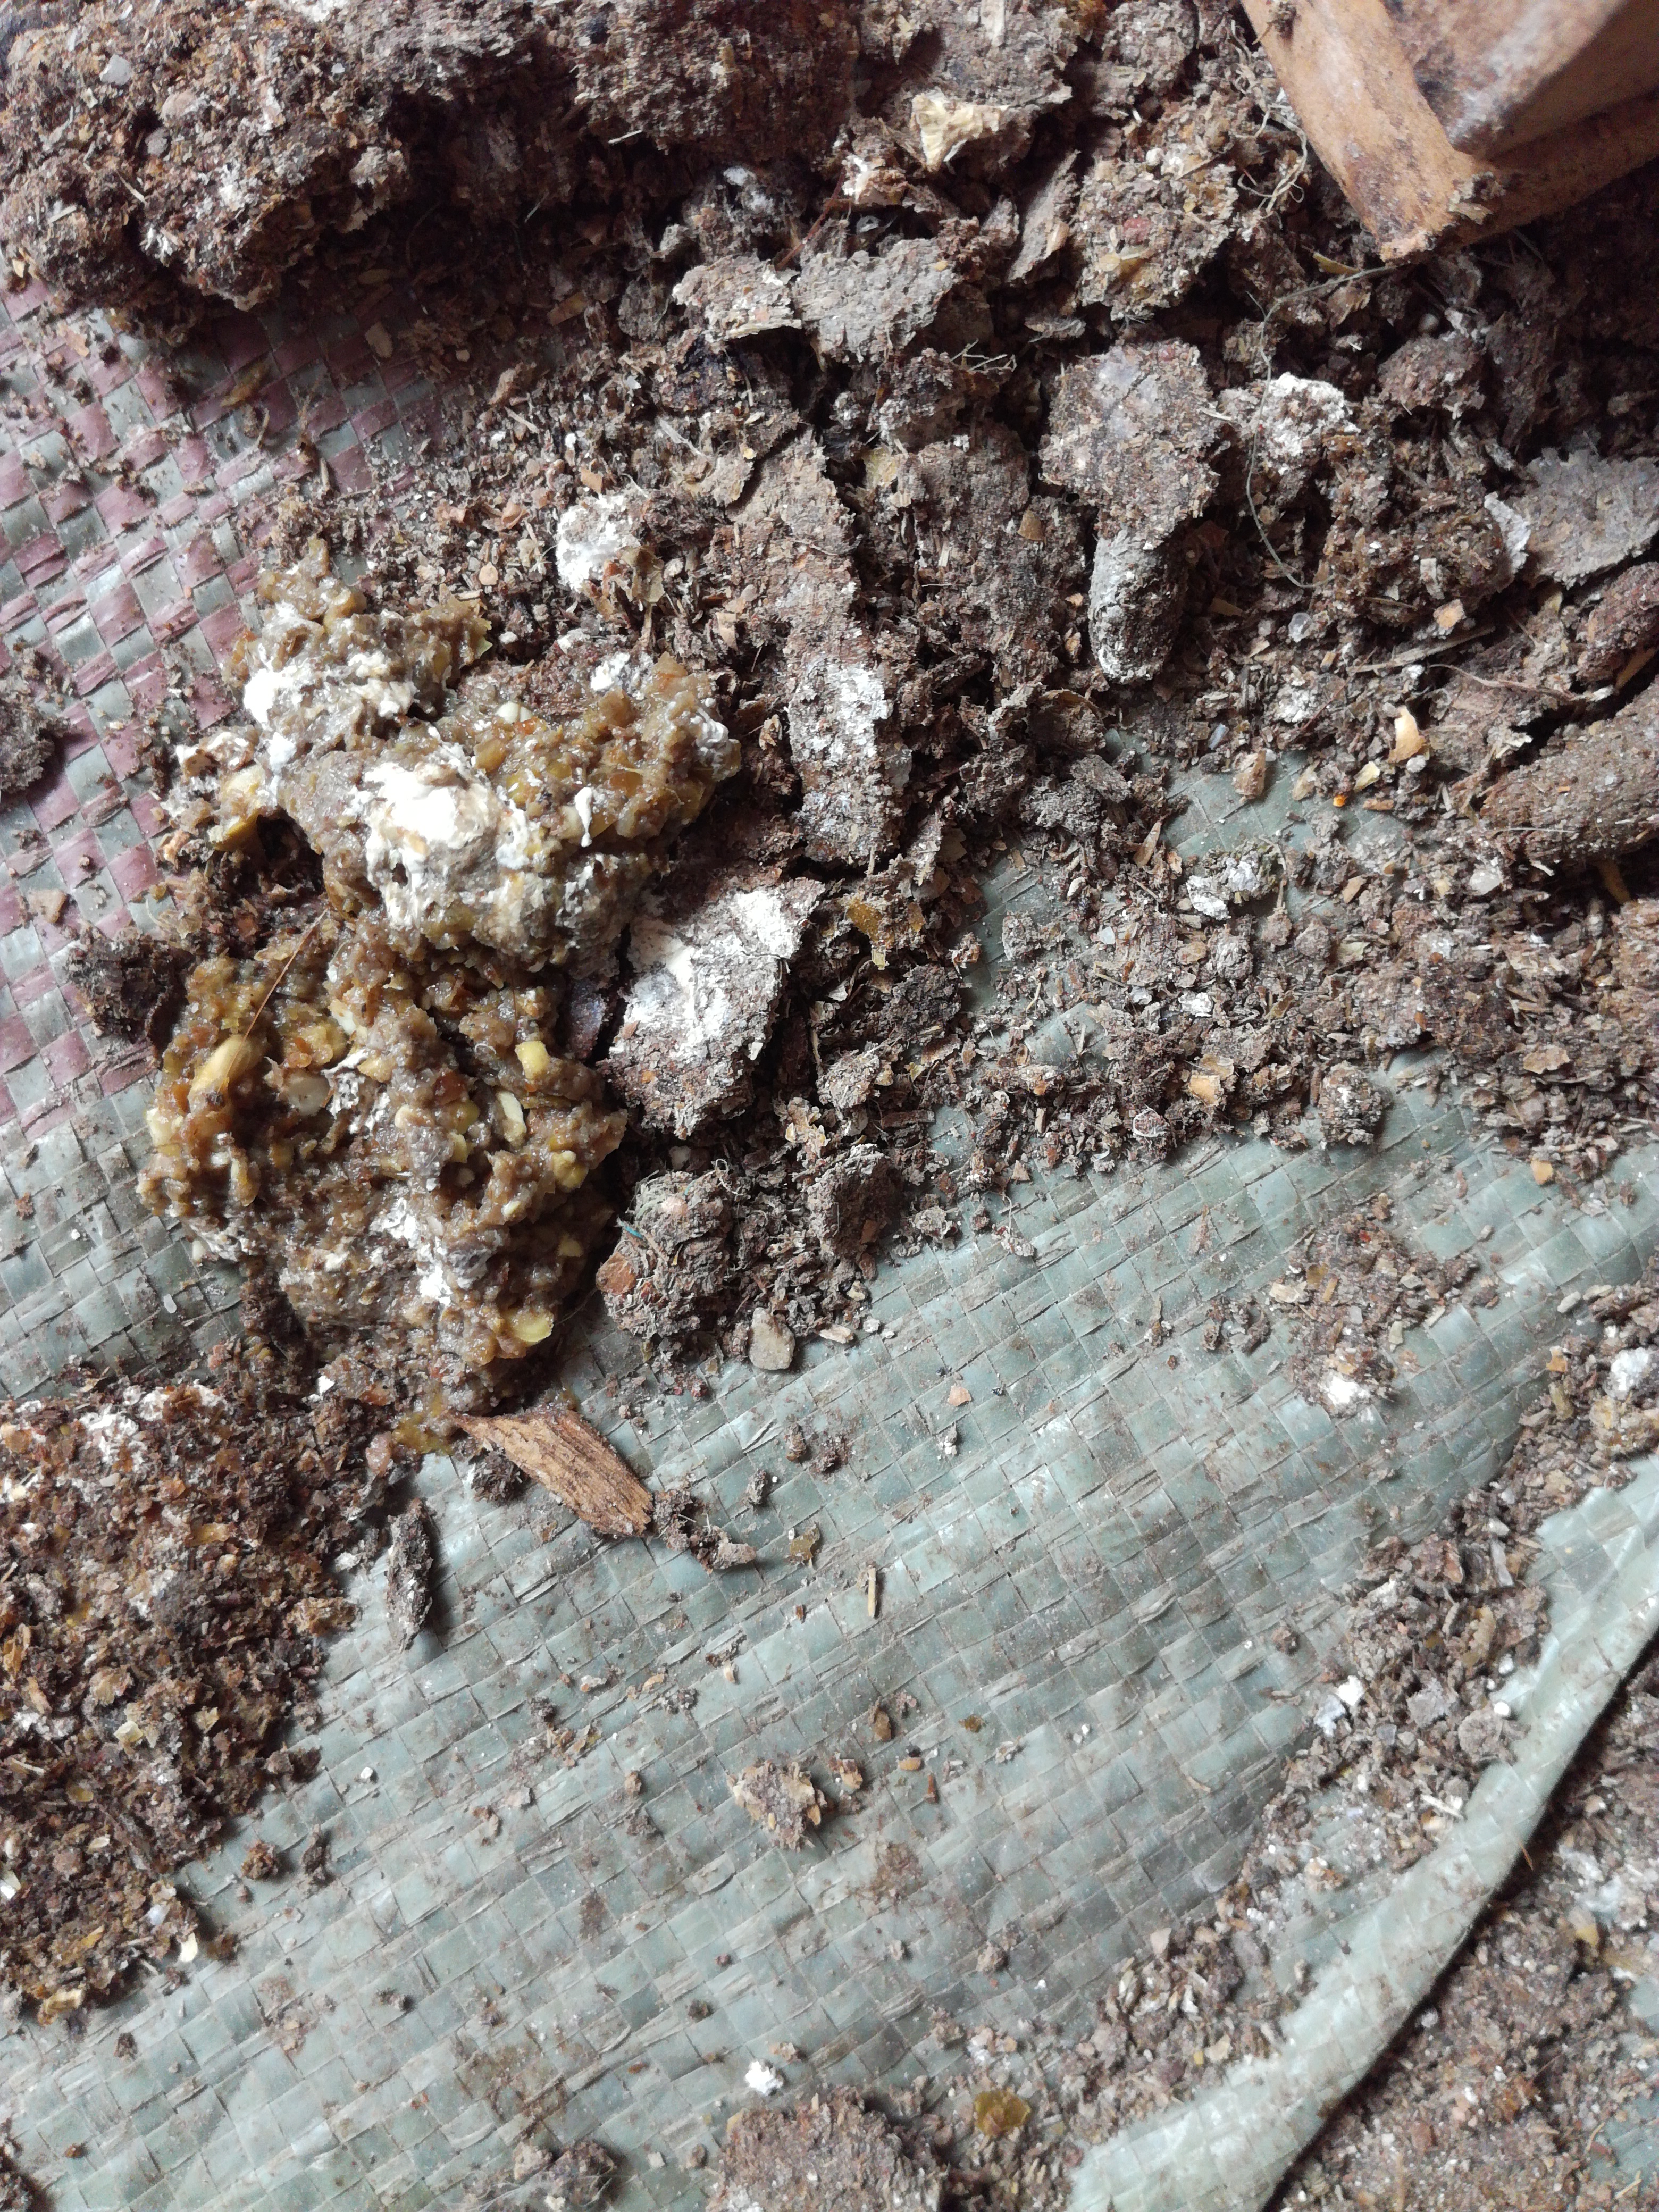
PCR-confirmed diagnosis: Salmonella